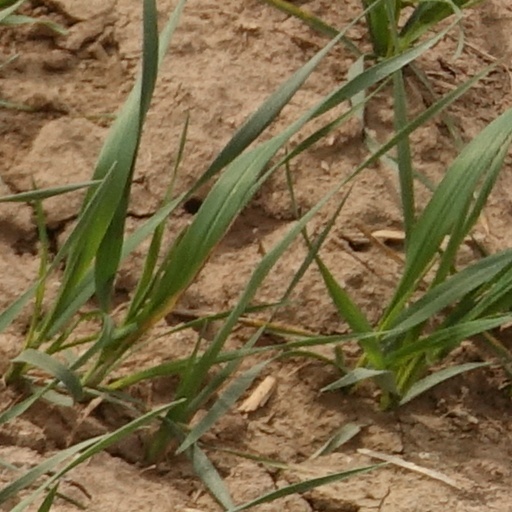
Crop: wheat